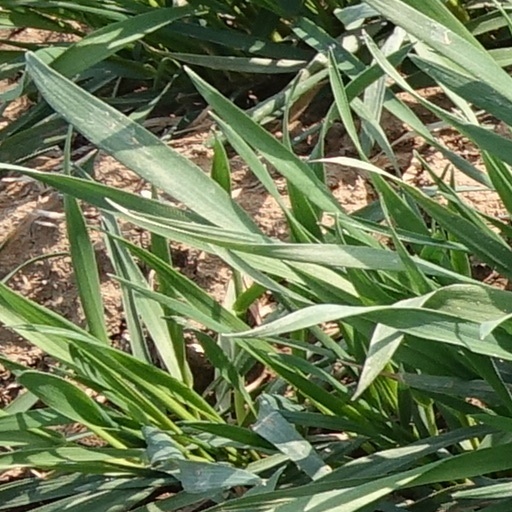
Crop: wheat